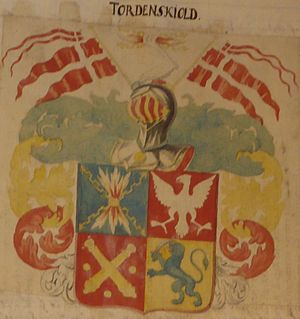
Danske adelsslægter / Liste over danske adelsslægter / T
Danske adelsslægter. Den danske adel, der groft inddeles i uradel og brevadel, og i højadel og lavadel, består i dag af 189 slægter, der enten er ubetitlede, friherrelige, lensfriherrelige, grevelige eller lensgrevelige. Endvidere blev en gren af den franske hertugslægt Decazes i 1818 udnævnt til hertuger af Glücksbierg. Som uradel regnes den adel, der kendes før reformationen, mens brevadelen er den adel, der derefter har fået sit adelskab gennem et patent. Som højadel regnes den gamle rigsrådsadel og den betitlede adel efter enevældens indførelse 1660.